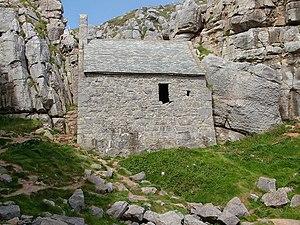
La chapelle de Saint Govan est une chapelle située à St. Govan's Head dans le Pembrokeshire, au Pays de Galles.